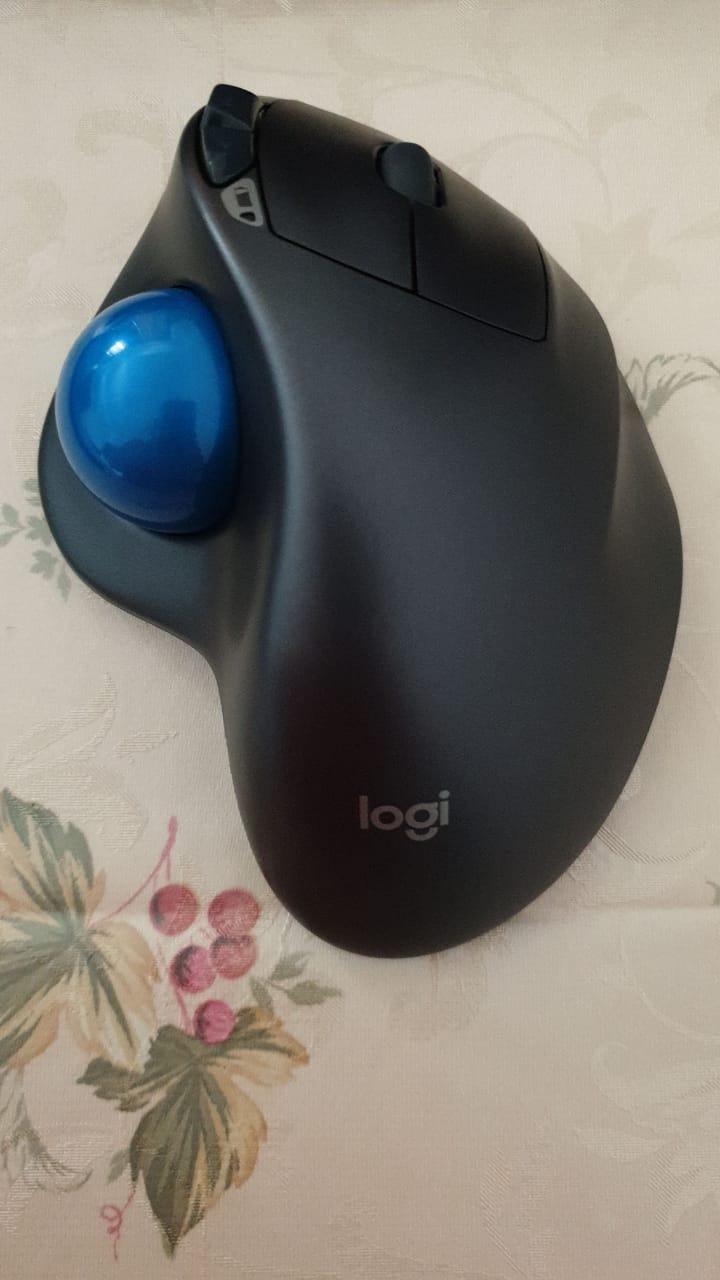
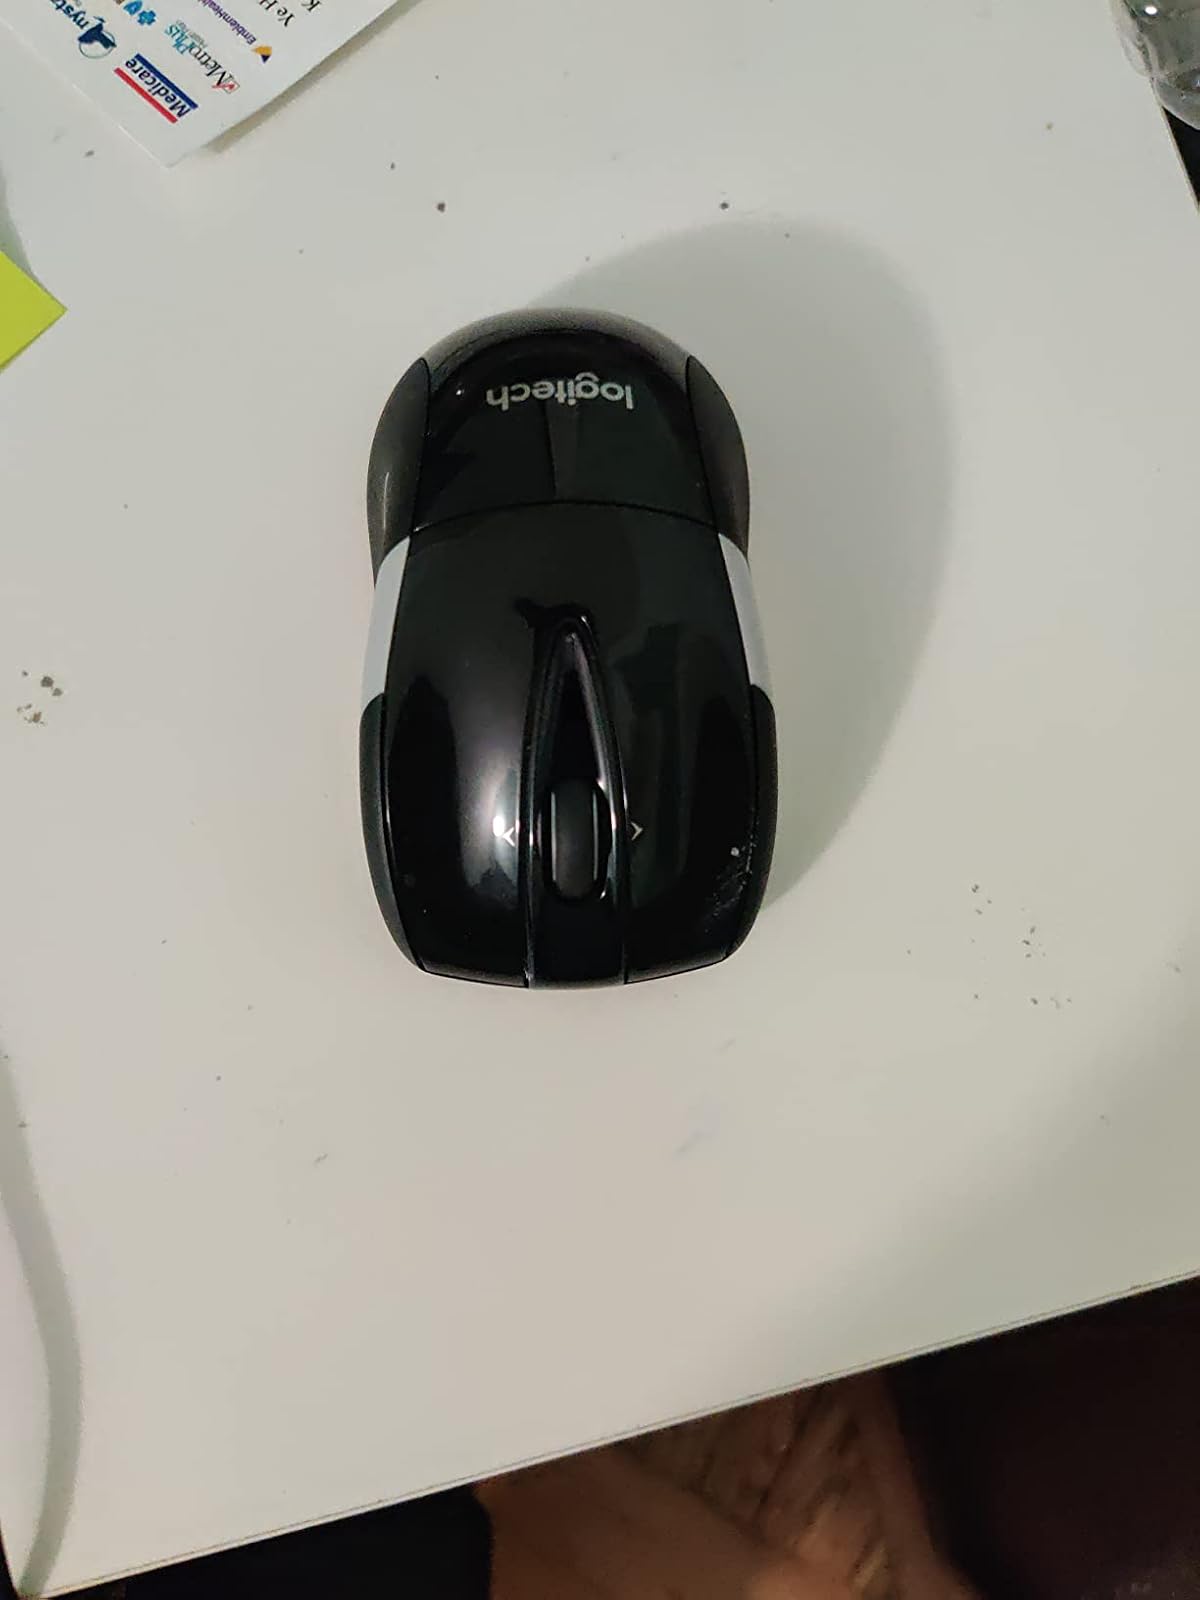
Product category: mouse
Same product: no